The Amazing Race Canada 6

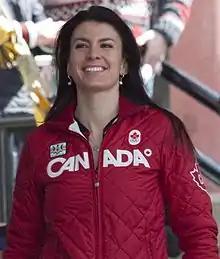
Mellisa Hollingsworth

The cast included Olympic bronze medalist in skeleton, Mellisa Hollingsworth. Courtney Berglind had previously appeared in two episodes of "Big Brother Canada 4" to compete in an award challenge on behalf of her sister, Kelsey Faith.